Hillsborough Interchange

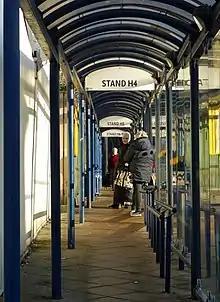
Bus stands

The area currently occupied by the bus station was formerly a Total Garage. Services that formerly terminated at Malin Bridge and Forbes Road were diverted into the Interchange, and services that formerly stopped further up the road by Hillsborough Barracks near the old Officer Mess building (now the headquarters for Sheffield Insulations Ltd) were also re-routed to stop at the Interchange.